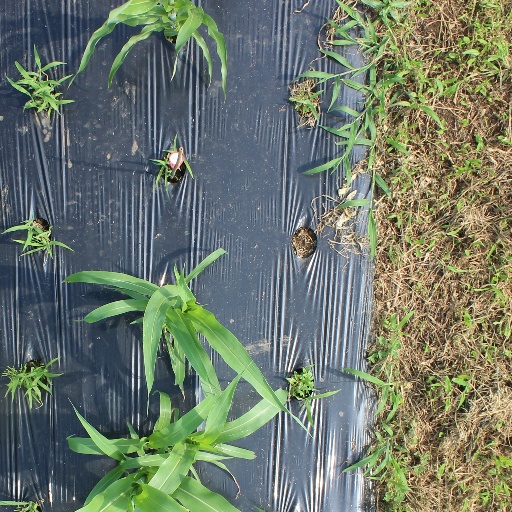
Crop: sorghum